Light in painting

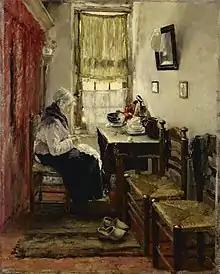
"In the old people's home in Zandvoort" (1882), Fritz von Uhde, Germanisches Nationalmuseum, Núremberg

Classicism emerged in Bologna, around the so-called Bolognese School, initiated by the brothers Annibale and Agostino Carracci. This trend was a reaction against mannerism, which sought an idealized representation of nature, representing it not as it is, but as it should be. It pursued the ideal beauty as its sole objective, for which it was inspired by classical Greco-Roman and Renaissance art. This ideal found an ideal subject of representation in the landscape, as well as in historical and mythological themes. In addition to the Carracci brothers, Guido Reni, Domenichino, Francesco Albani, Guercino and Giovanni Lanfranco stood out.